Question: Please indicate a possible affordance area of the jump_skateboard that can be used for standing
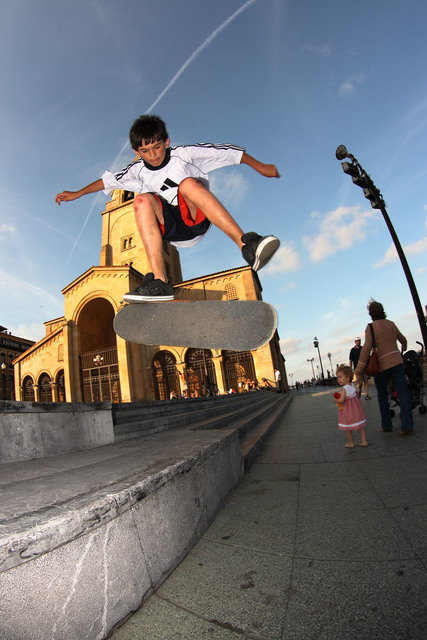
Answer: [93.5, 287, 286.5, 368]